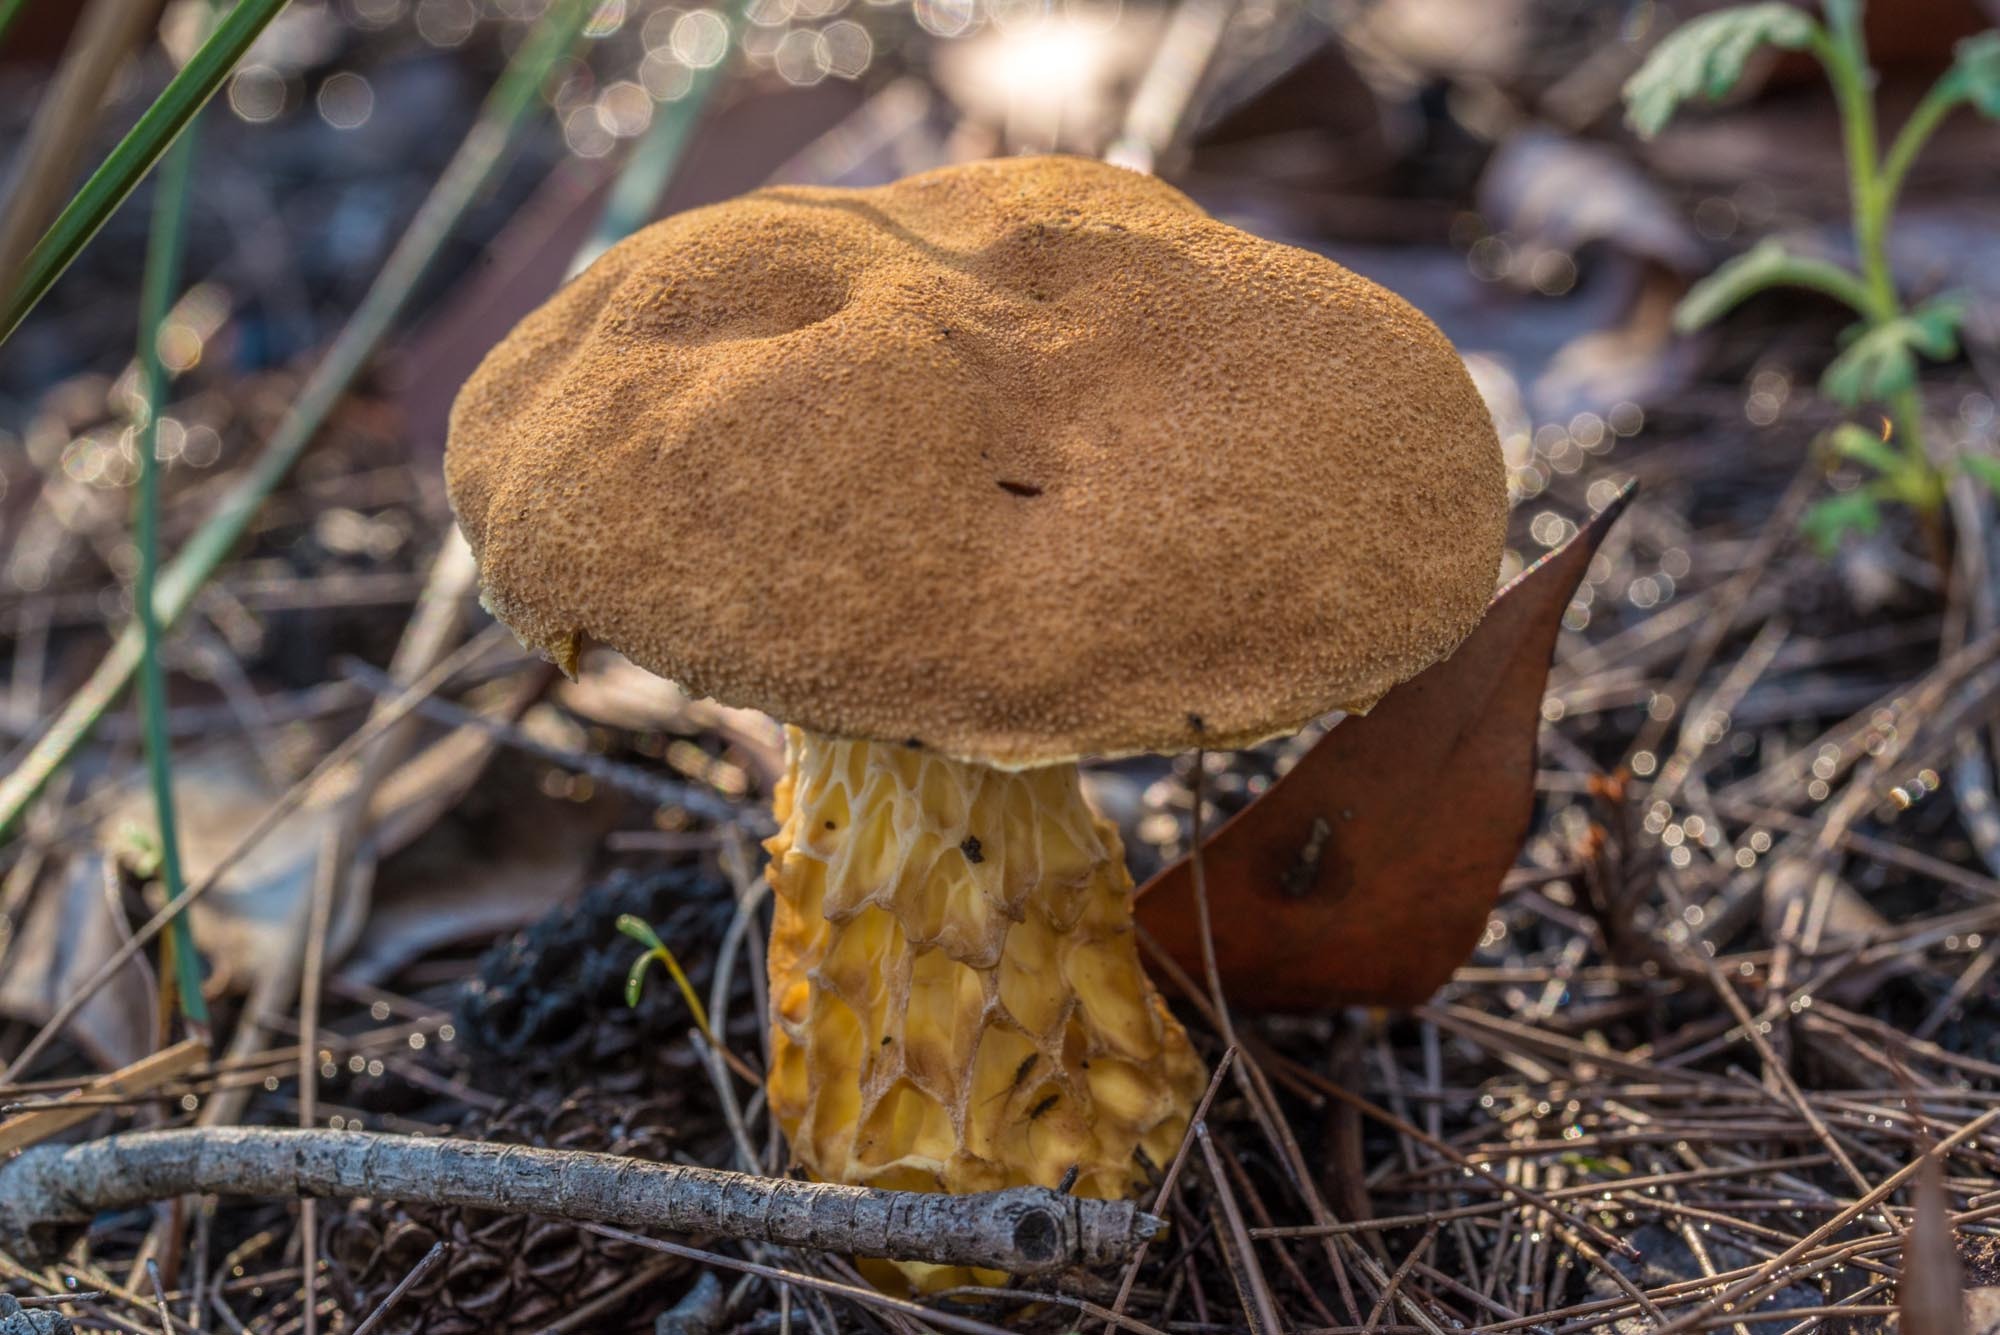
nature, forest, plant, environment, herb, natural, autumn, botany, mushroom, agriculture, botanical, fauna, australia, outdoors, fungus, fungi, vegetation, woodland, horticulture, agaric, bolete, caps, organic, agaricus, matsutake, edible mushroom, medicinal mushroom, agaricomycetes, agaricaceae, penny bun